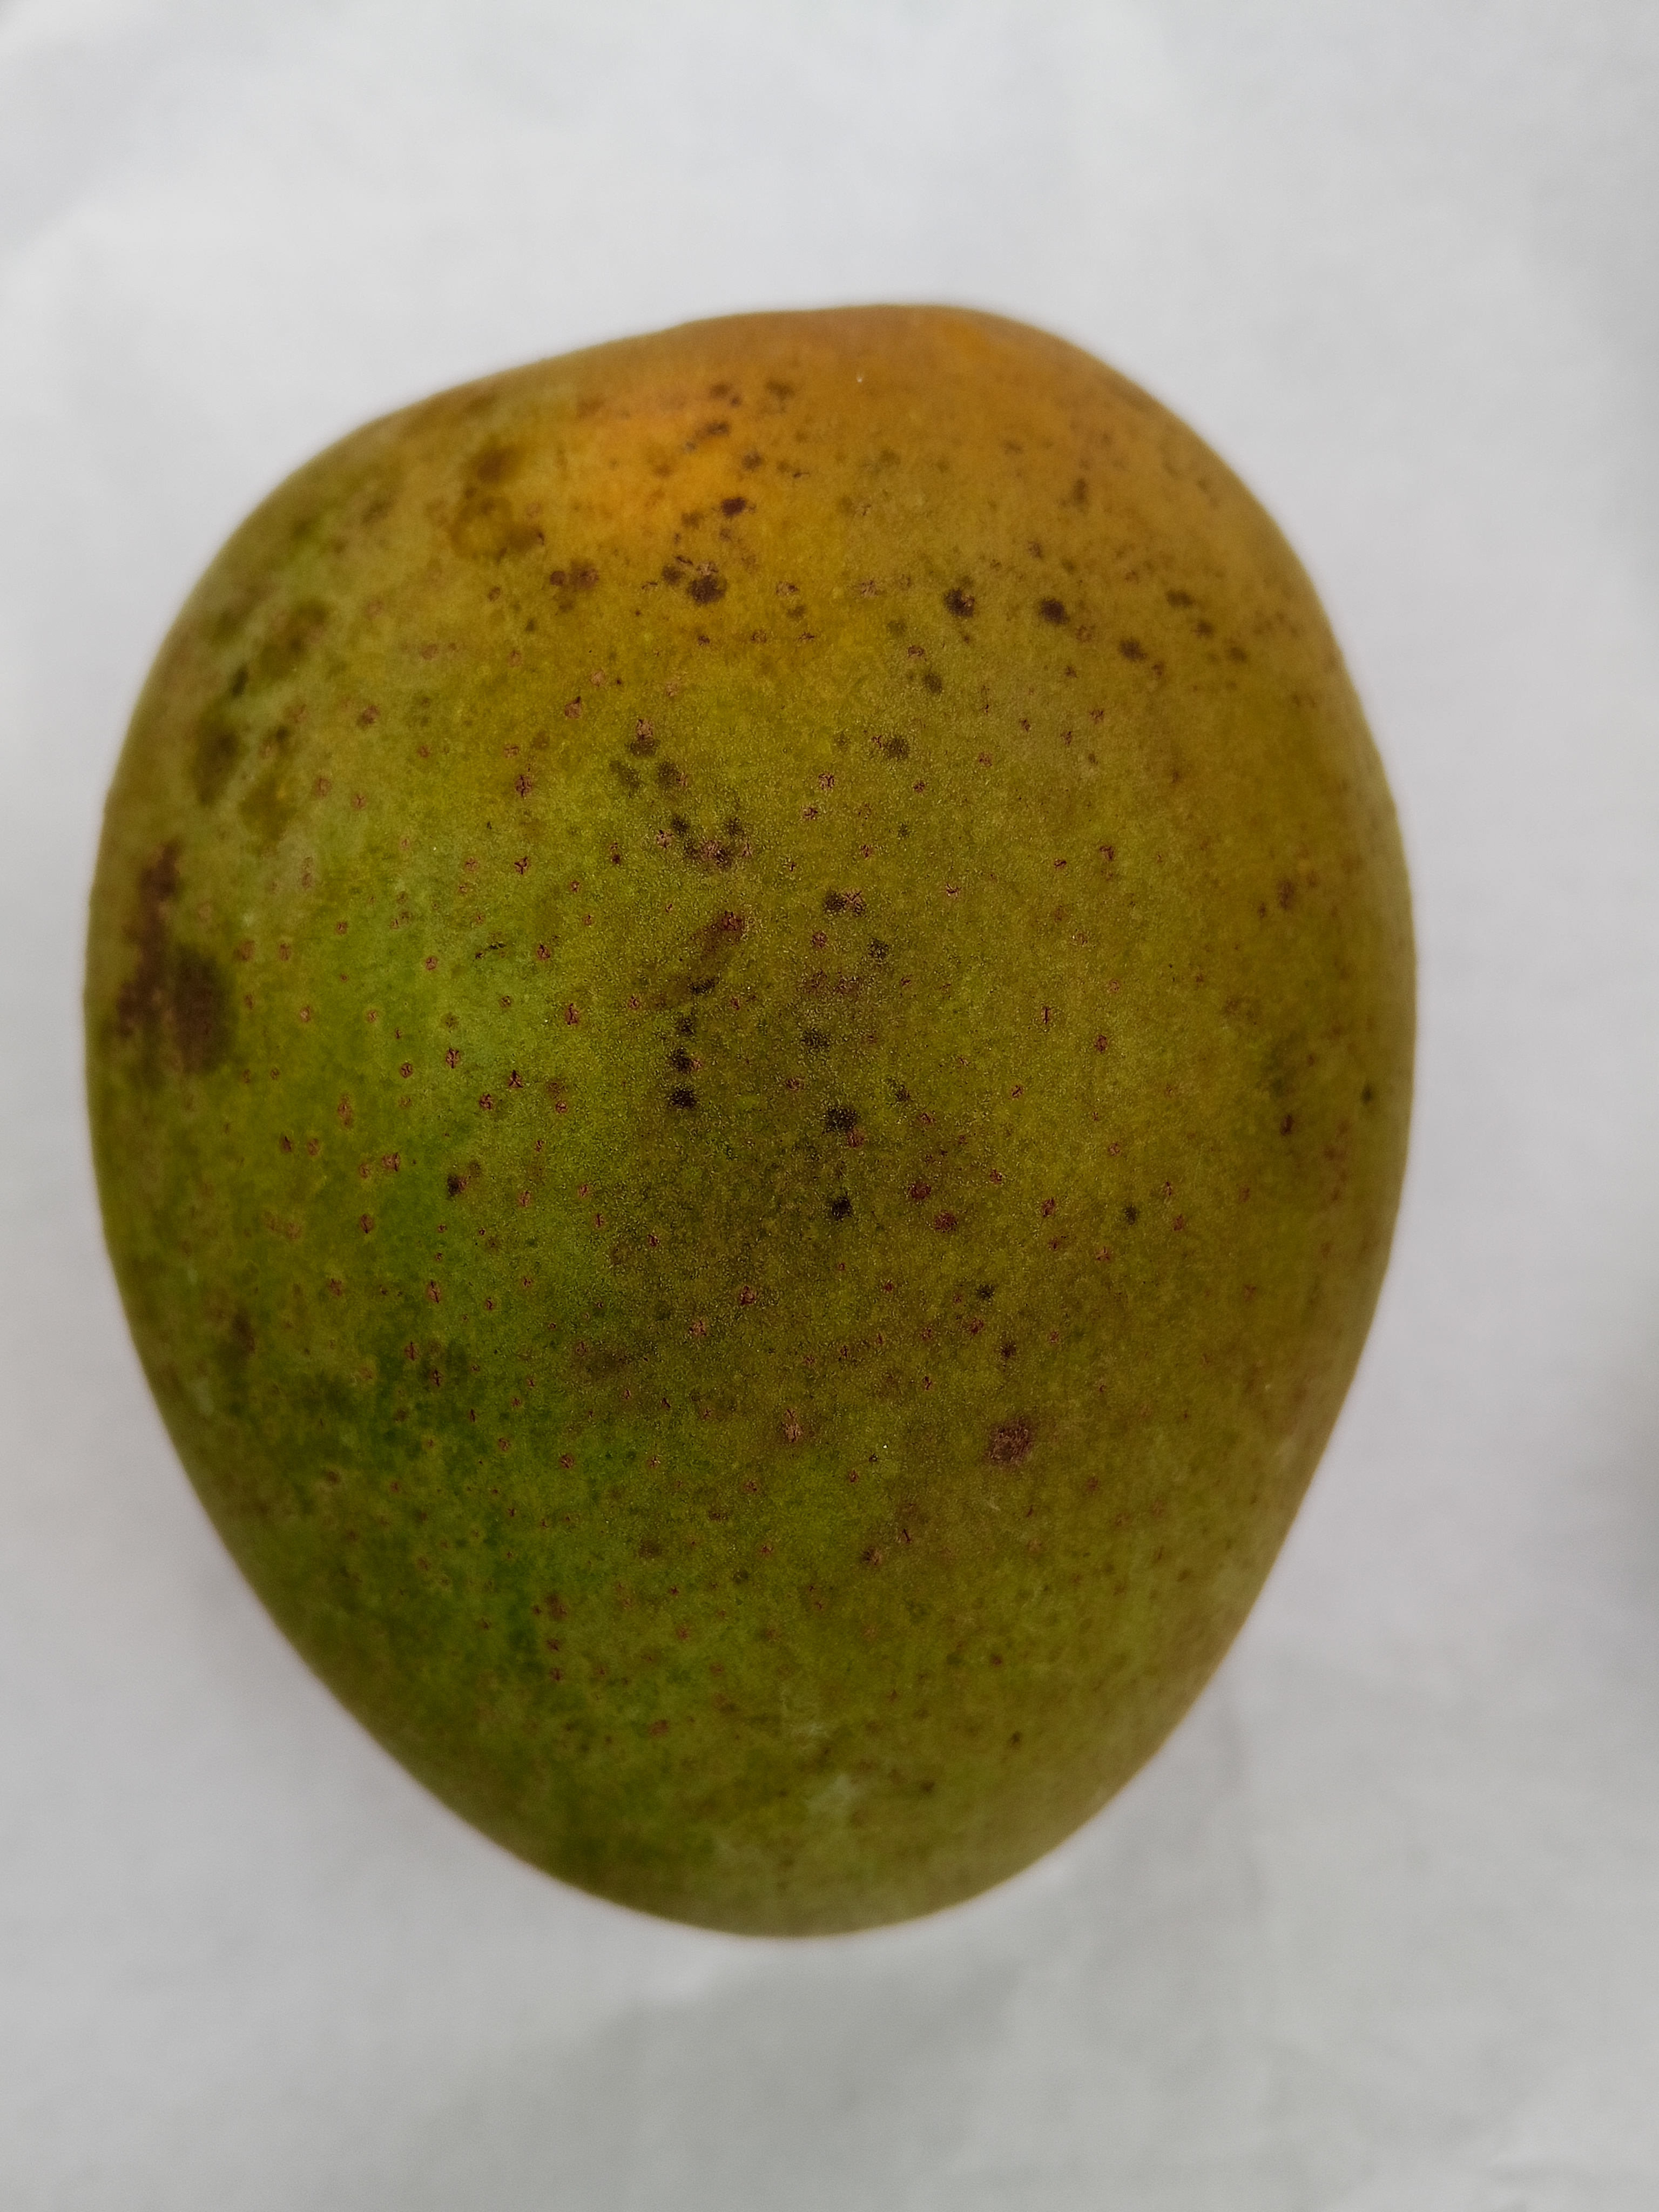
Mango variety: Himsagar